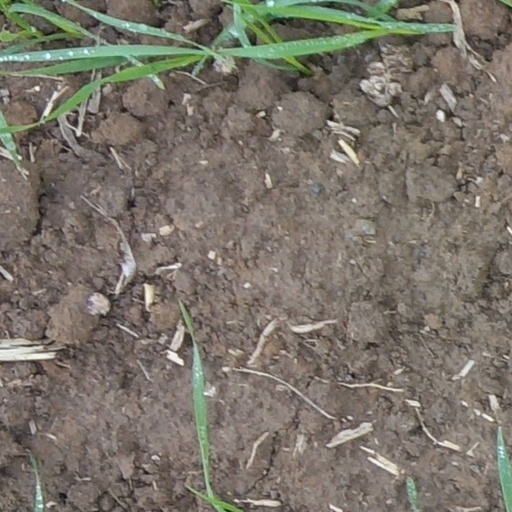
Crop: wheat